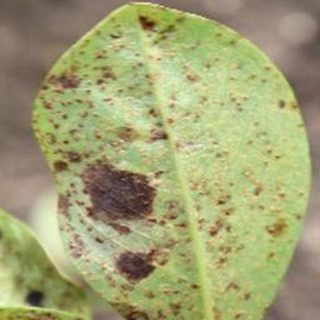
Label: groundnut_rust